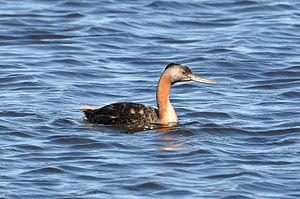
Le Paraná est un fleuve qui s'écoule des hauts plateaux brésiliens vers l'Argentine pour se jeter dans l'océan Atlantique. Avec ses affluents, il constitue le troisième réseau hydrographique du monde, après ceux de l'Amazone et du Congo.
La ría Deseado, en Argentine, est l'estuaire du río Deseado et correspond à son embouchure dans l'océan Atlantique. Elle est située dans la région nord-est de la province de Santa Cruz. Il s'agit d'un estuaire de grande importance biologique déclaré réserve naturelle provinciale. Sur sa rive nord se trouve la ville de Puerto Deseado.